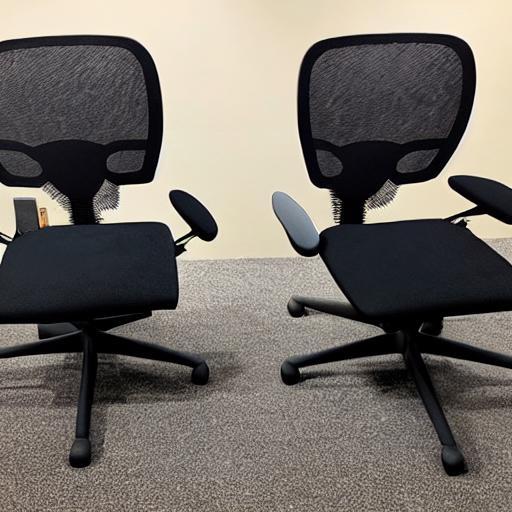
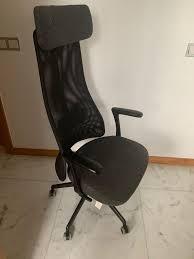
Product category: items_chair
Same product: no